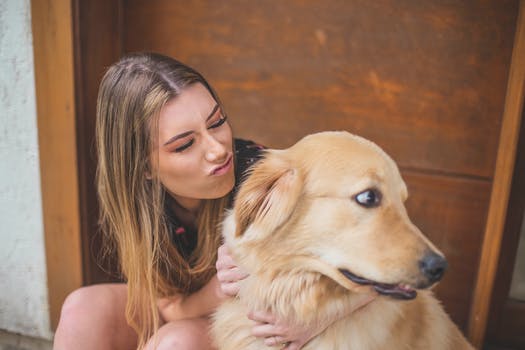
Label: No Watermark